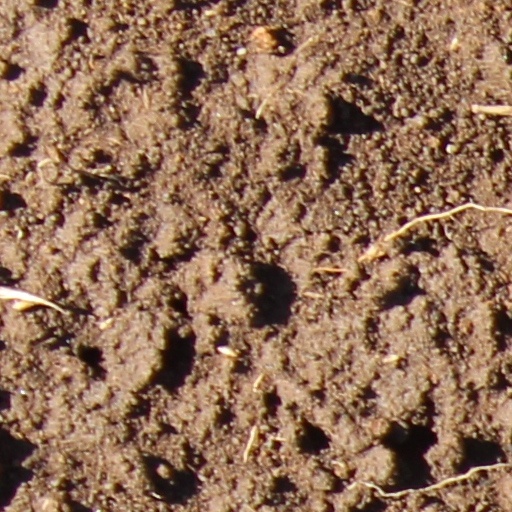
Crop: wheat